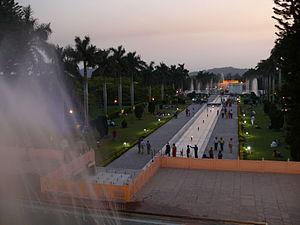
Les jardins de Pinjore sont situés à Pinjore, dans le district de Panchkula, dans l'État indien de Haryana. C'est un exemple remarquable de jardin moghol, agrémentés de plusieurs palais et temples remarquables. Le complexe date du XVIIIᵉ siècle et a été construit par la dynastie Patiala.
Chandigarh est une ville et un territoire du nord de l'Inde. Elle est la capitale des États du Pendjab et de l'Haryana.